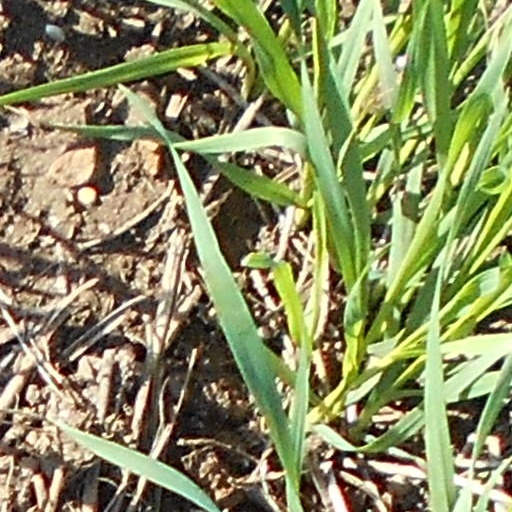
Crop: wheat